Occupation of the Rhineland

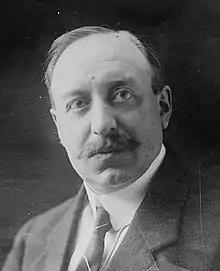
Paul Tirard, the French chairman of the Inter-Allied Rhineland High Commission

At the peace negotiations that began in Versailles in January 1919, French prime minister Georges Clemenceau sought to fix France's border with Germany at the Rhine. All the territories on the west bank of the river were to be detached from Germany and form one or more sovereign states aligned with France. He saw the idea, which had originated with General Ferdinand Foch, as the only way to remain secure against Germany, noting that it had invaded France four times in 100 years (1814, 1815, 1870 and 1914).